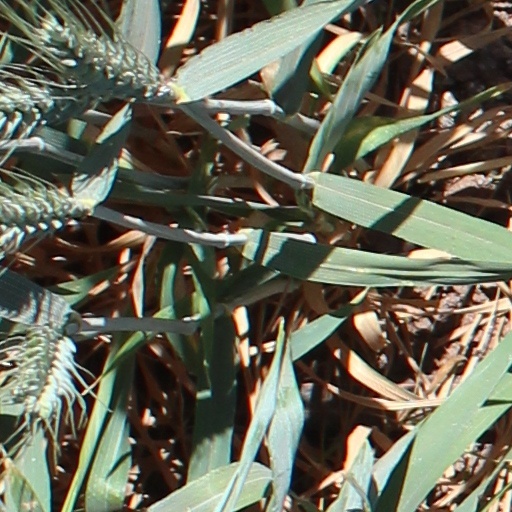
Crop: wheat